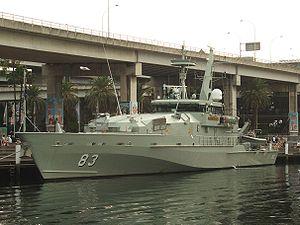
L'Australian Defence Force est l'organisation militaire responsable de la défense de l'Australie. Elle est composée de la Royal Australian Navy, l'Australian Army, la Royal Australian Air Force et de plusieurs unités communes aux trois armés.